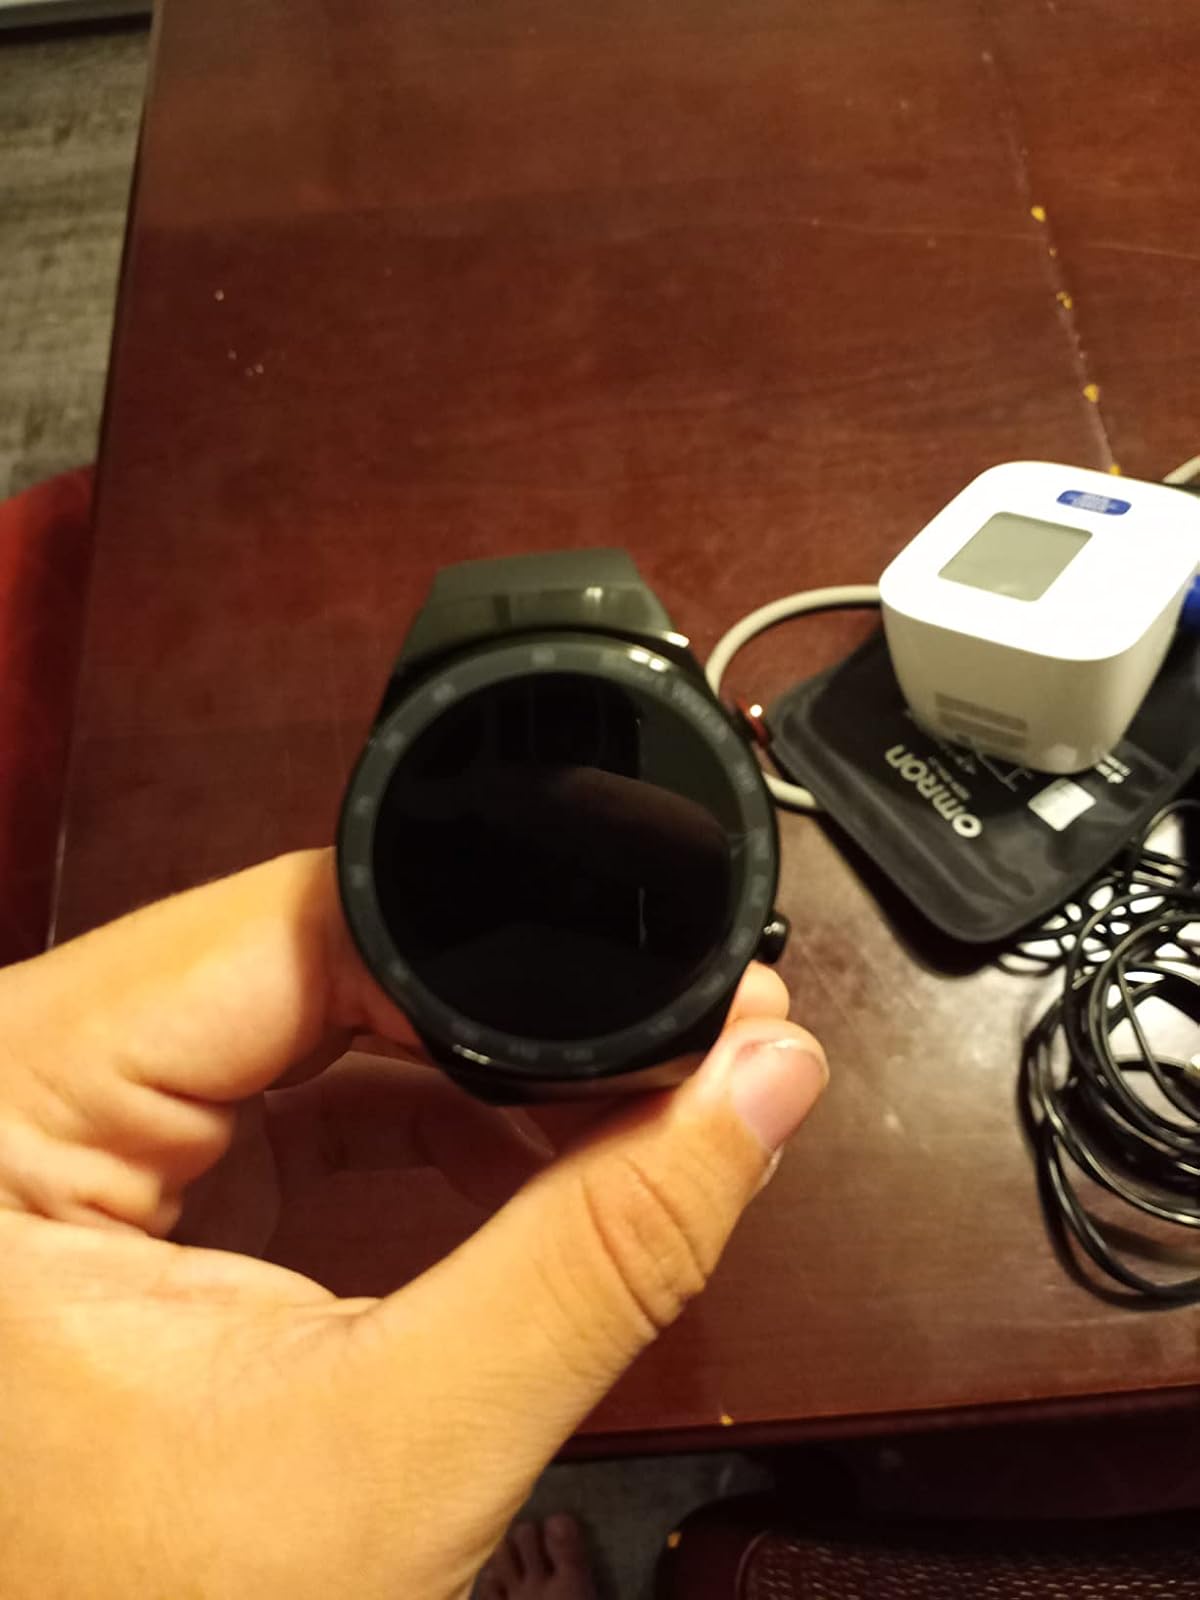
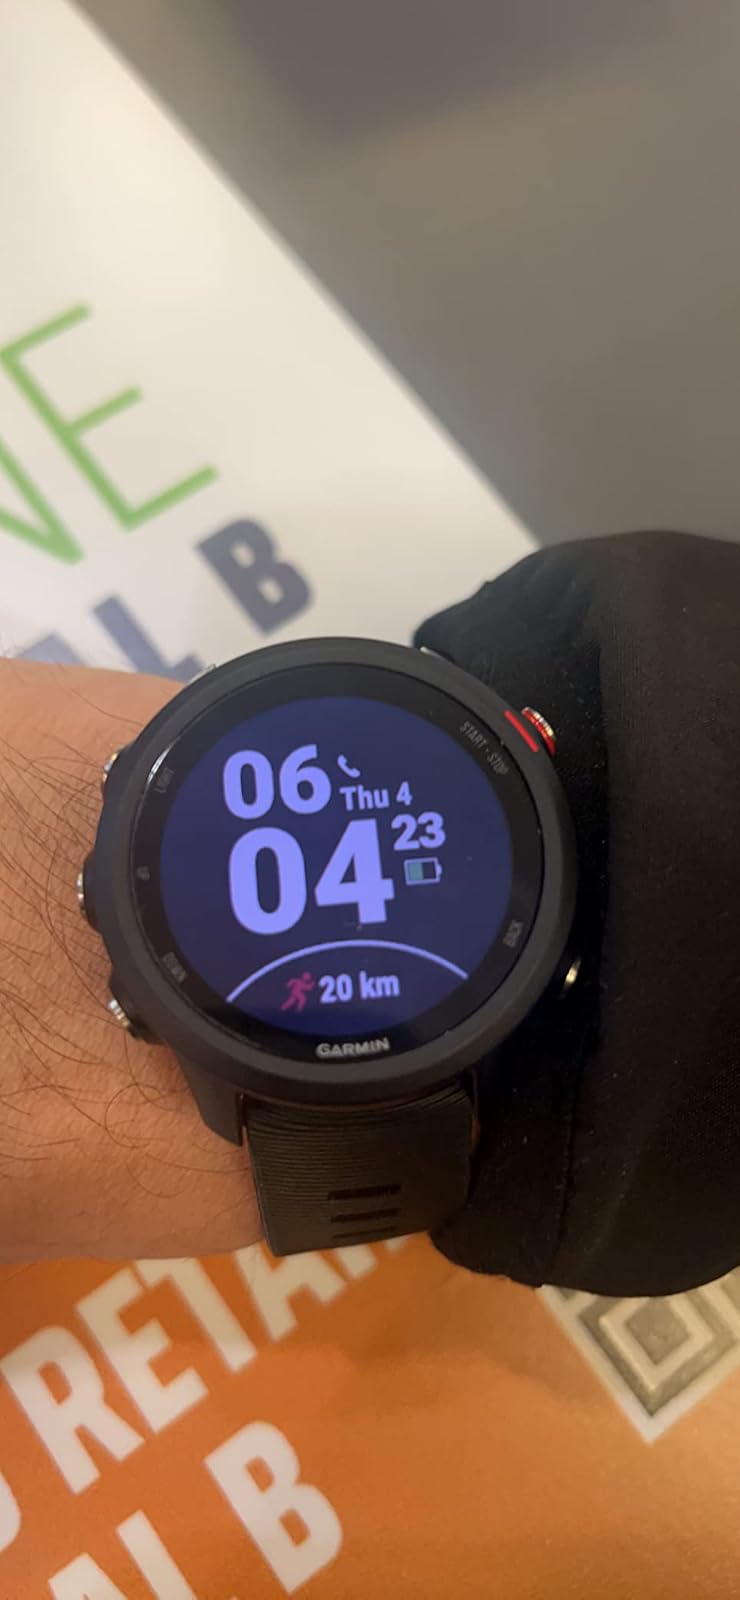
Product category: smartwatch
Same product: no